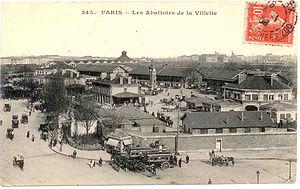
Vue générale des abattoirs de la Villette à Paris.
Les abattoirs de la Villette, également appelés marché aux bestiaux de la Villette, étaient de célèbres abattoirs parisiens et un haut lieu de la culture alimentaire parisienne au même titre que les Halles de Paris.